2023 AdventHealth 400

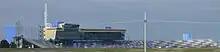
The layout of Kansas Speedway, the venue where the race was held.

Kansas Speedway is a tri-oval race track in Kansas City, Kansas. It was built in 2001 and hosts two annual NASCAR race weekends. The NTT IndyCar Series also raced there until 2011. The speedway is owned and operated by the International Speedway Corporation.